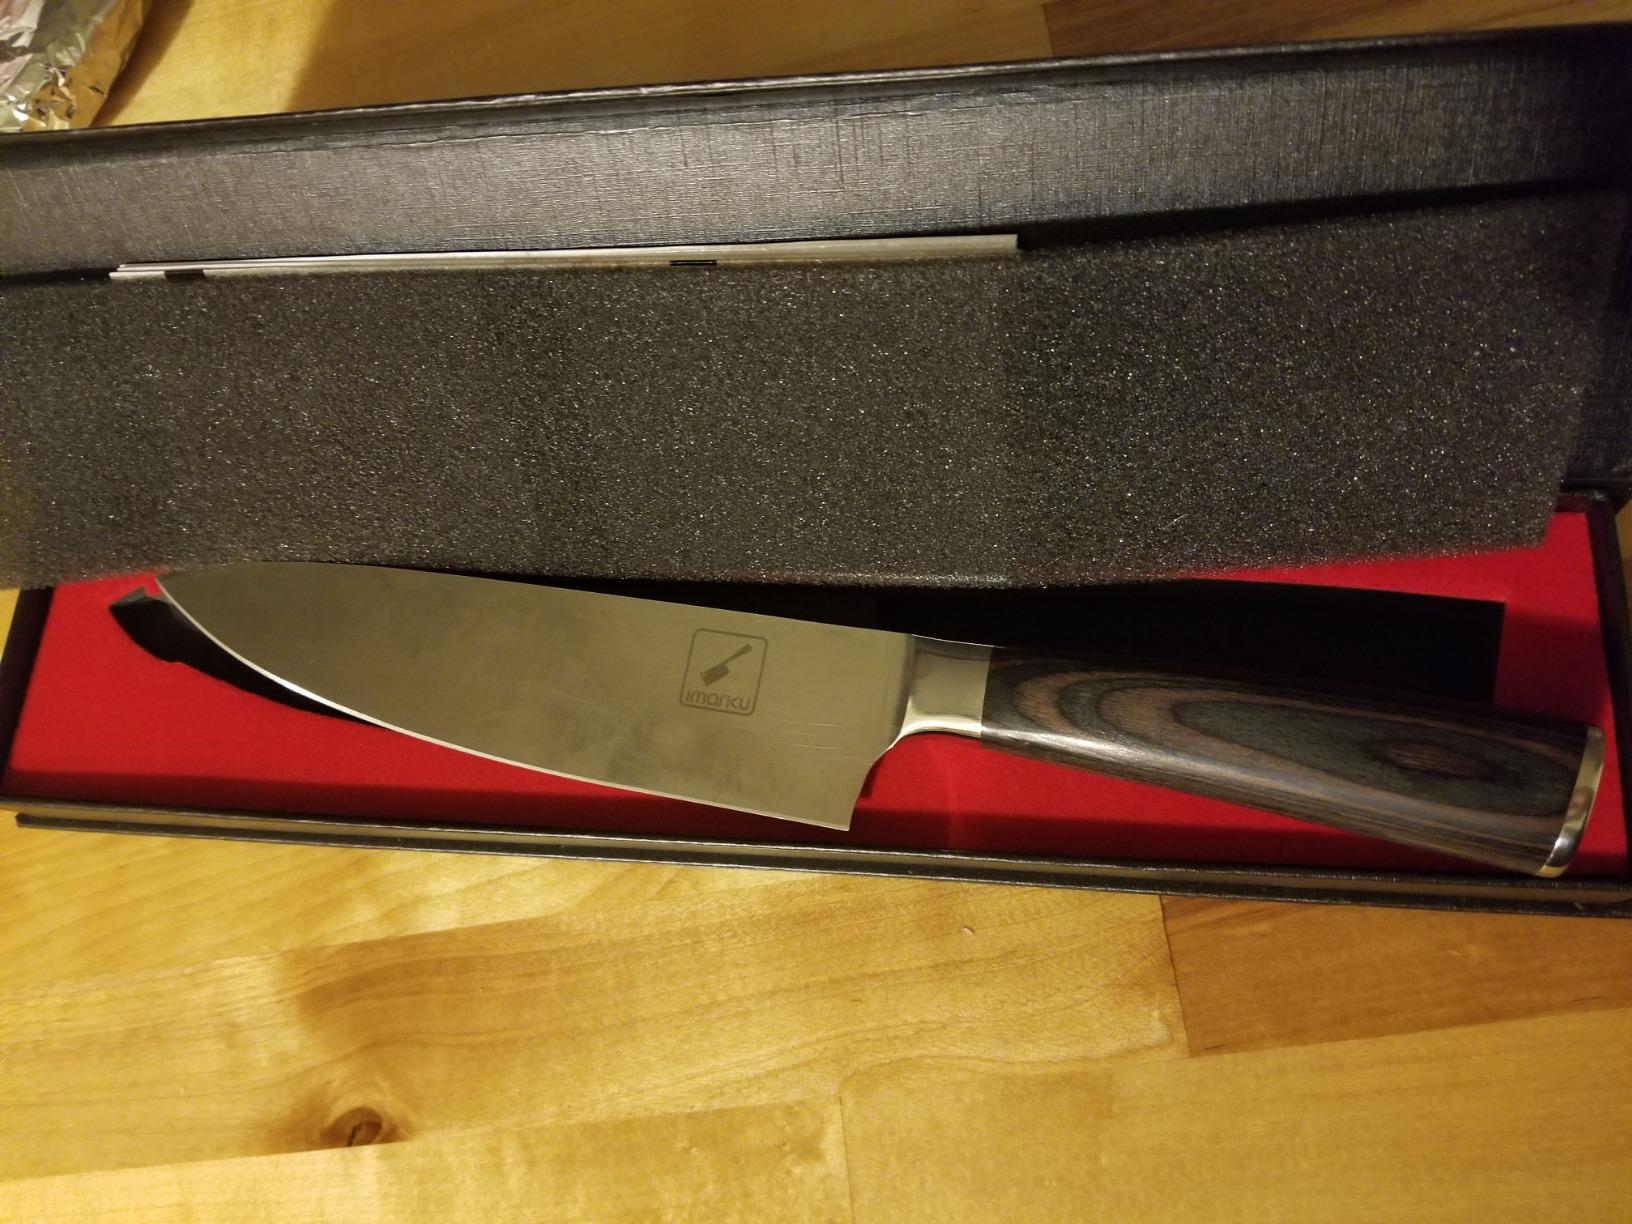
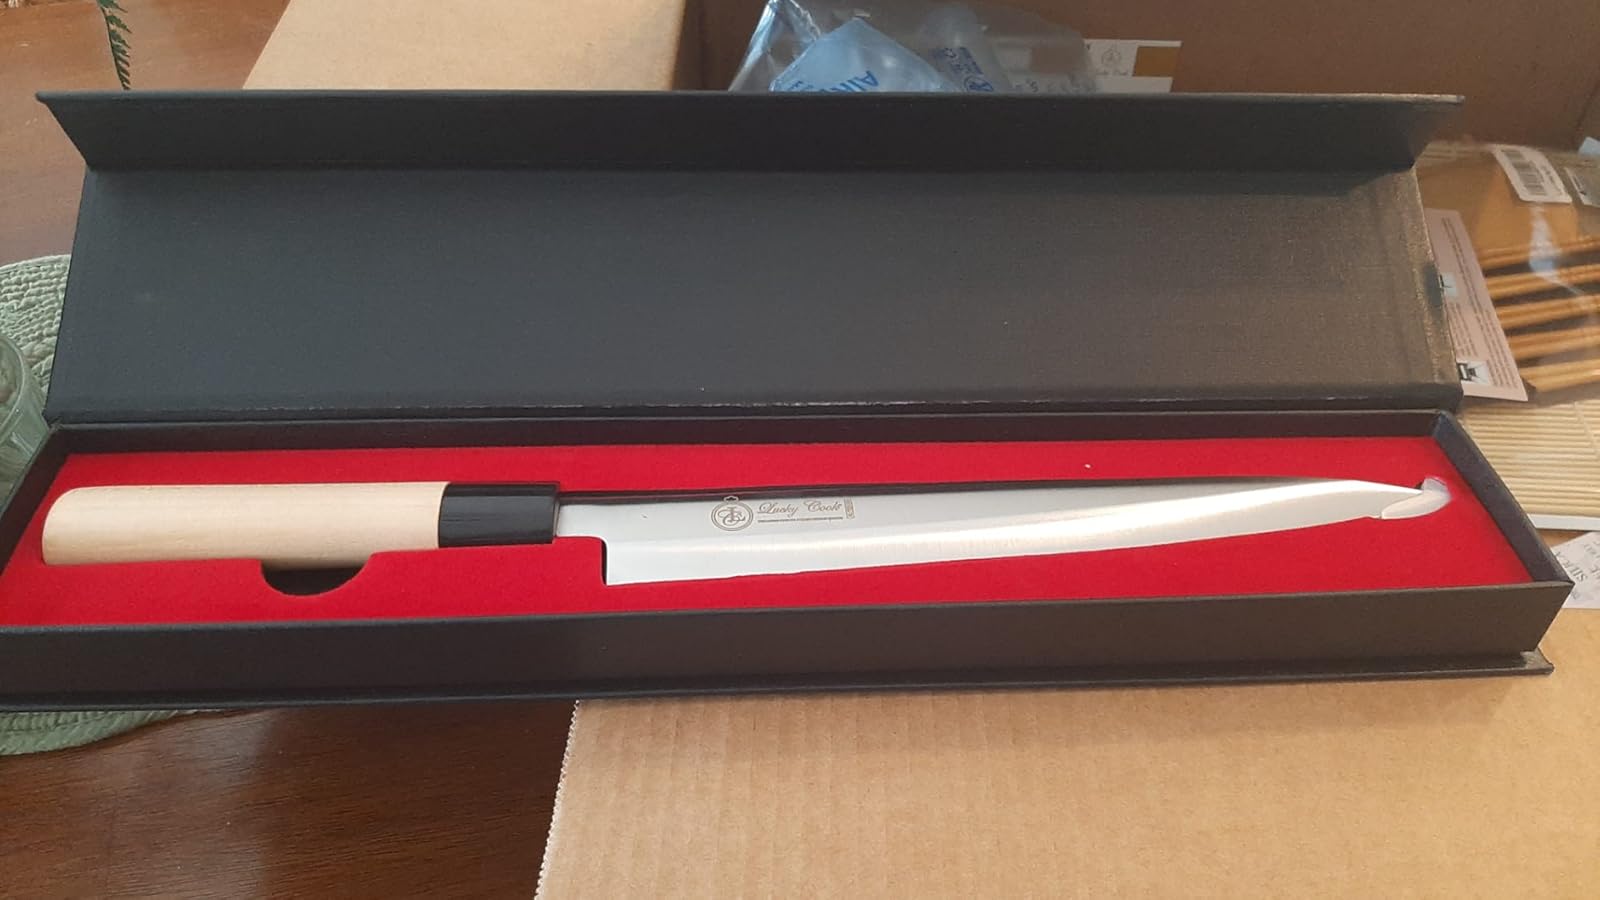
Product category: items_knife
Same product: no